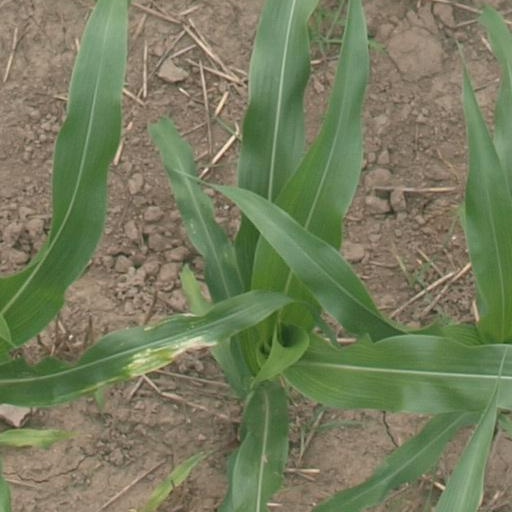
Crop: maize; corn